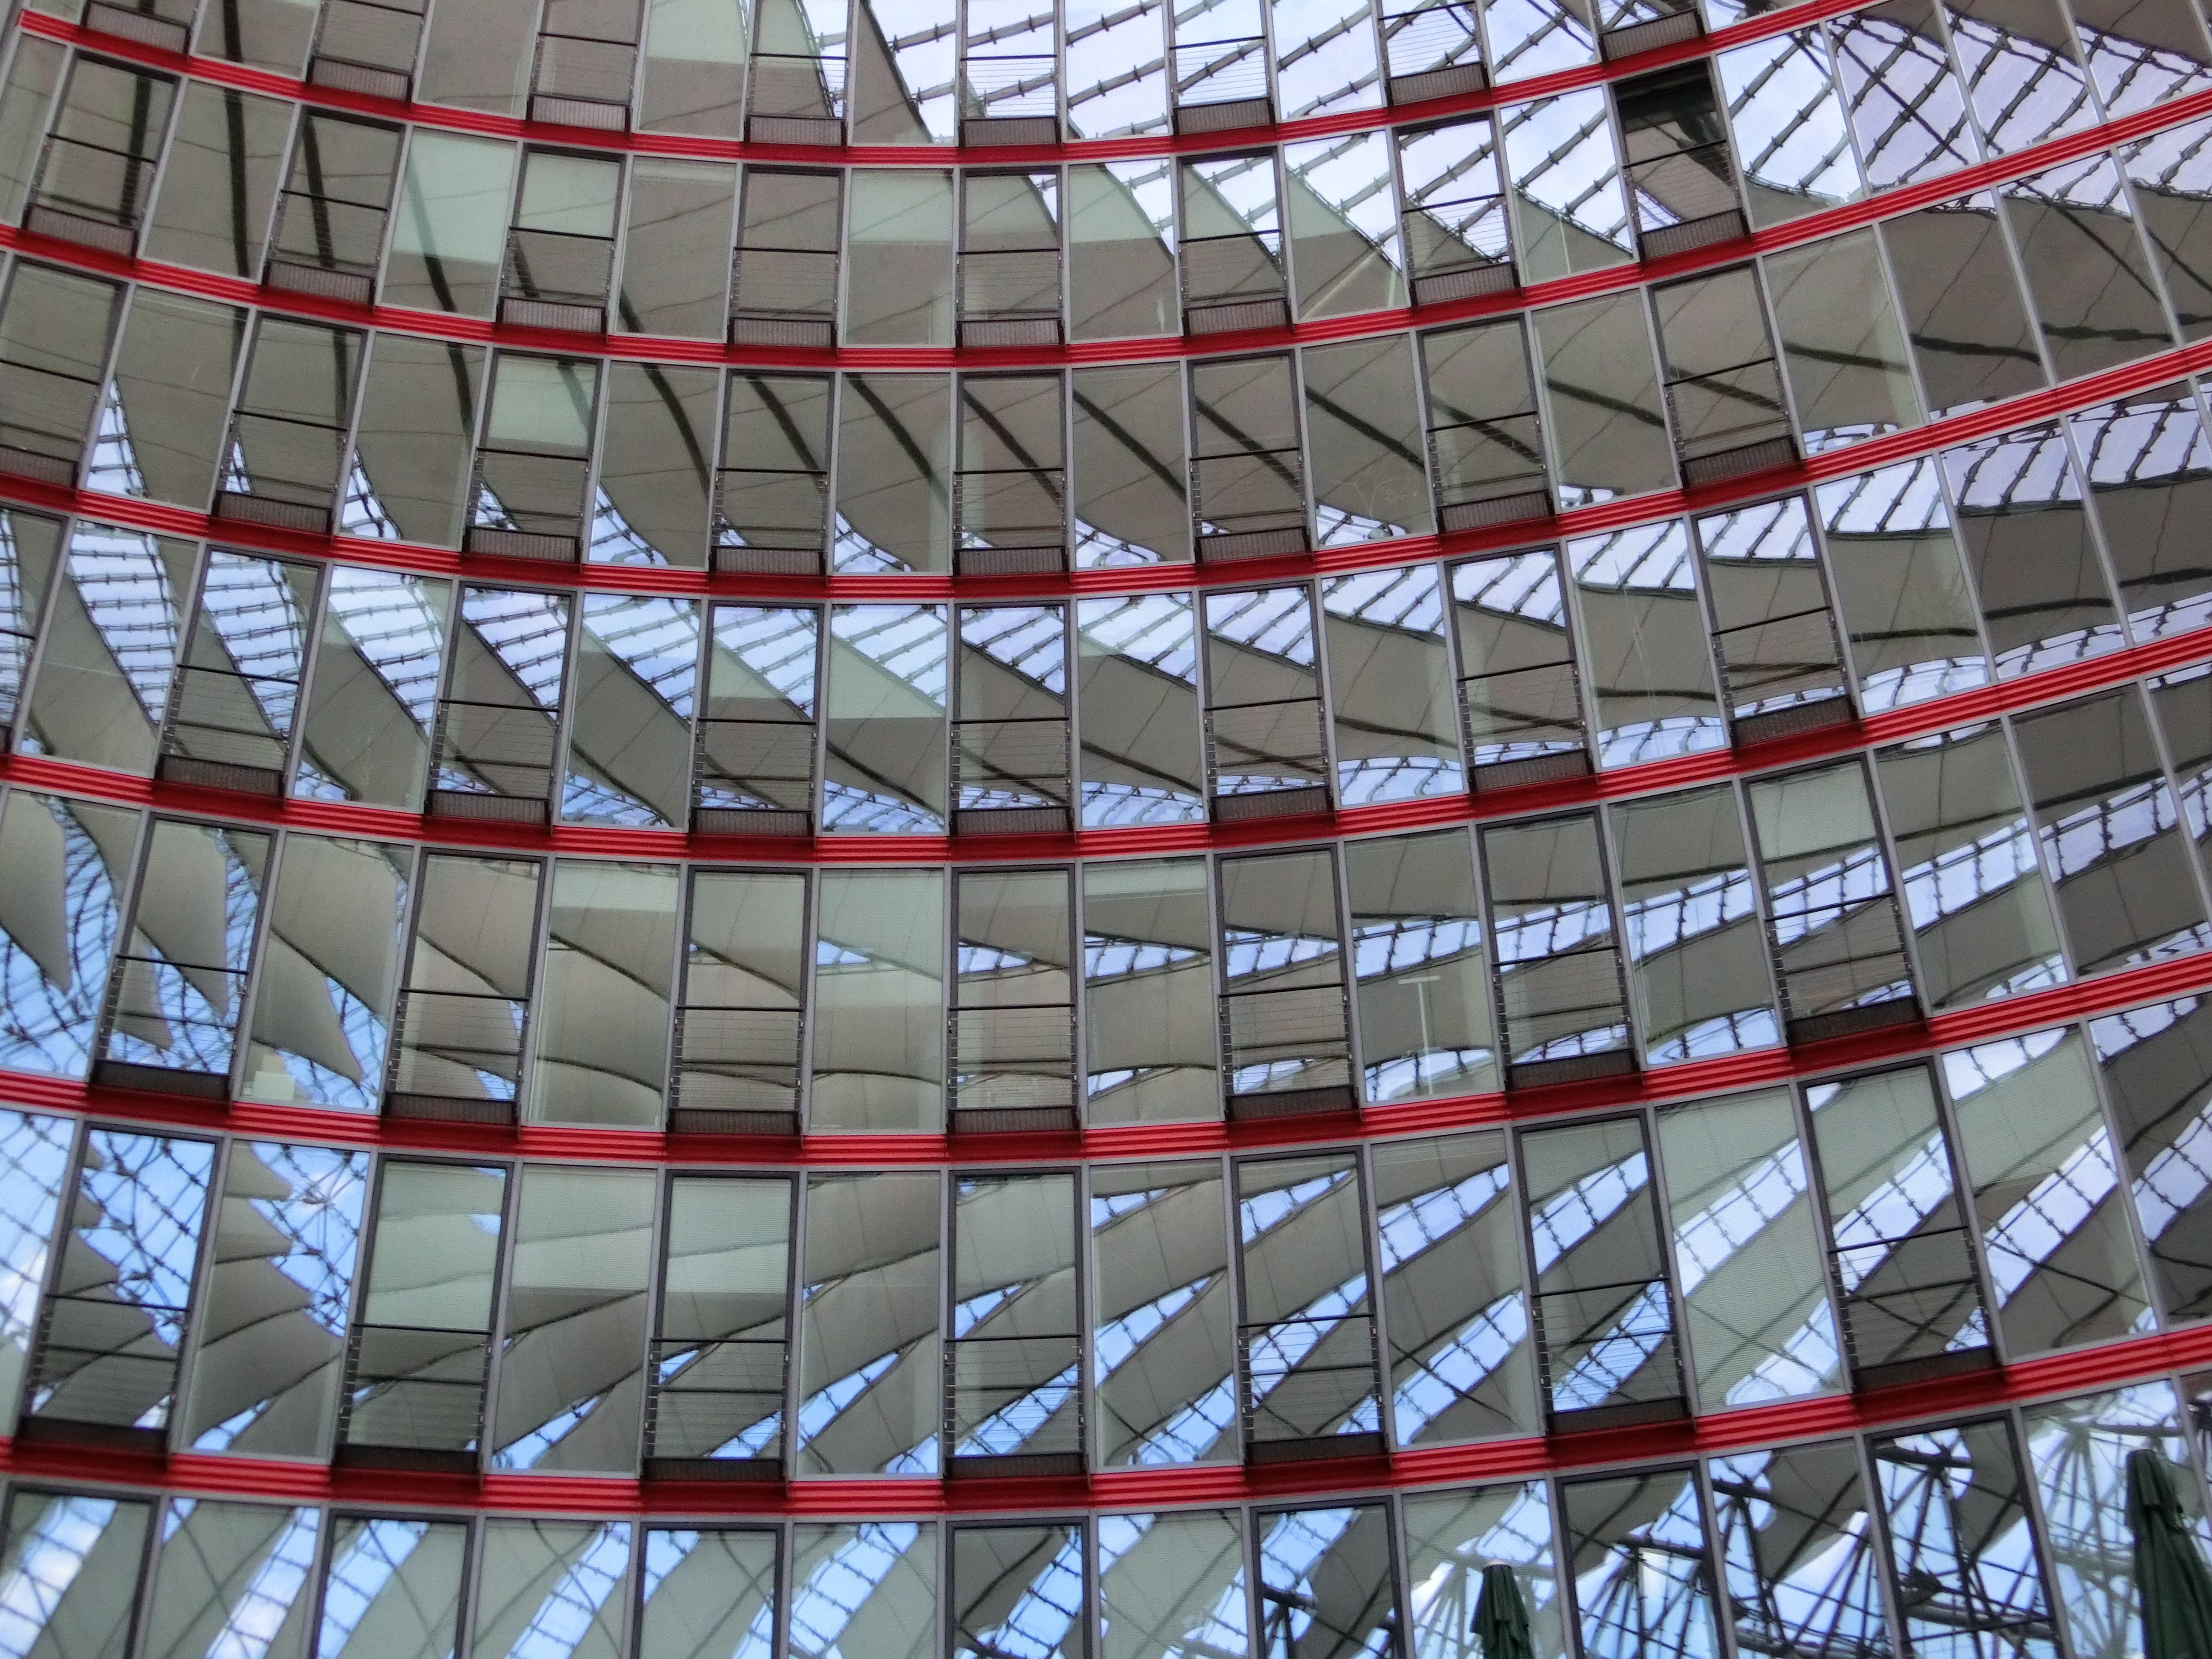
structure, window, building, skyscraper, wall, line, facade, stadium, arena, net, symmetry, berlin, scaffolding, mirroring, mirror glass, sport venue